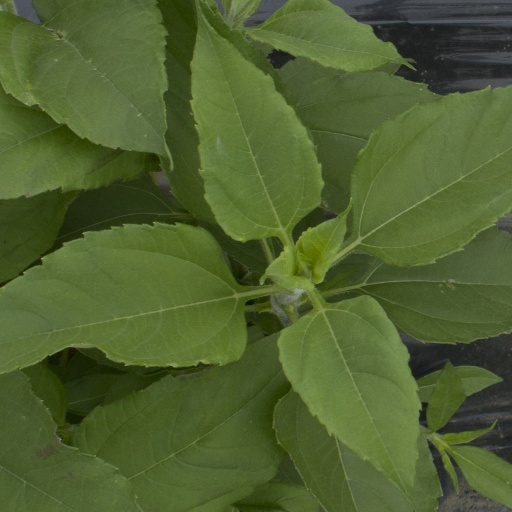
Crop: Jerusalem artichoke